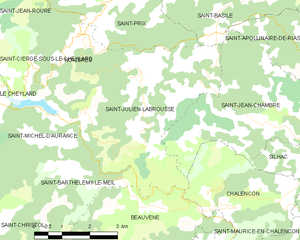
Carte des communes françaises: Saint-Julien-Labrousse